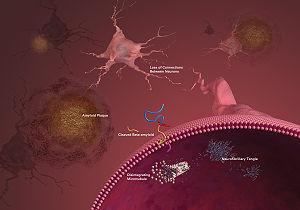
La maladie d'Alzheimer est une maladie neurodégénérative incurable du tissu cérébral qui entraîne la perte progressive et irréversible des fonctions mentales et notamment de la mémoire. C'est la cause la plus fréquente de démence chez l'être humain. Elle fut initialement décrite par le médecin allemand Alois Alzheimer en 1906.